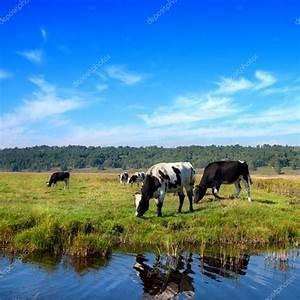
cow